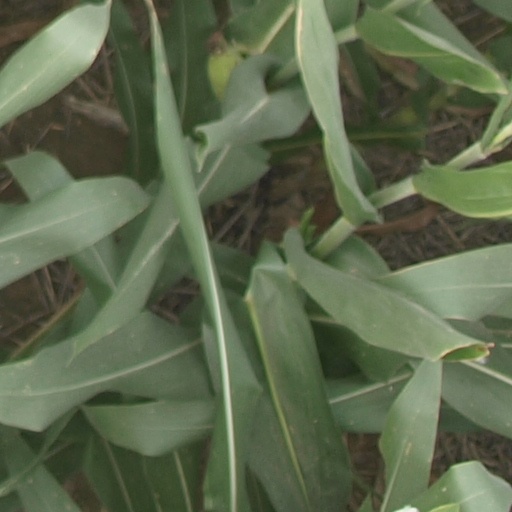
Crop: maize; corn